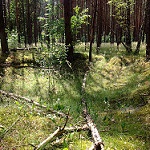
Label: forest